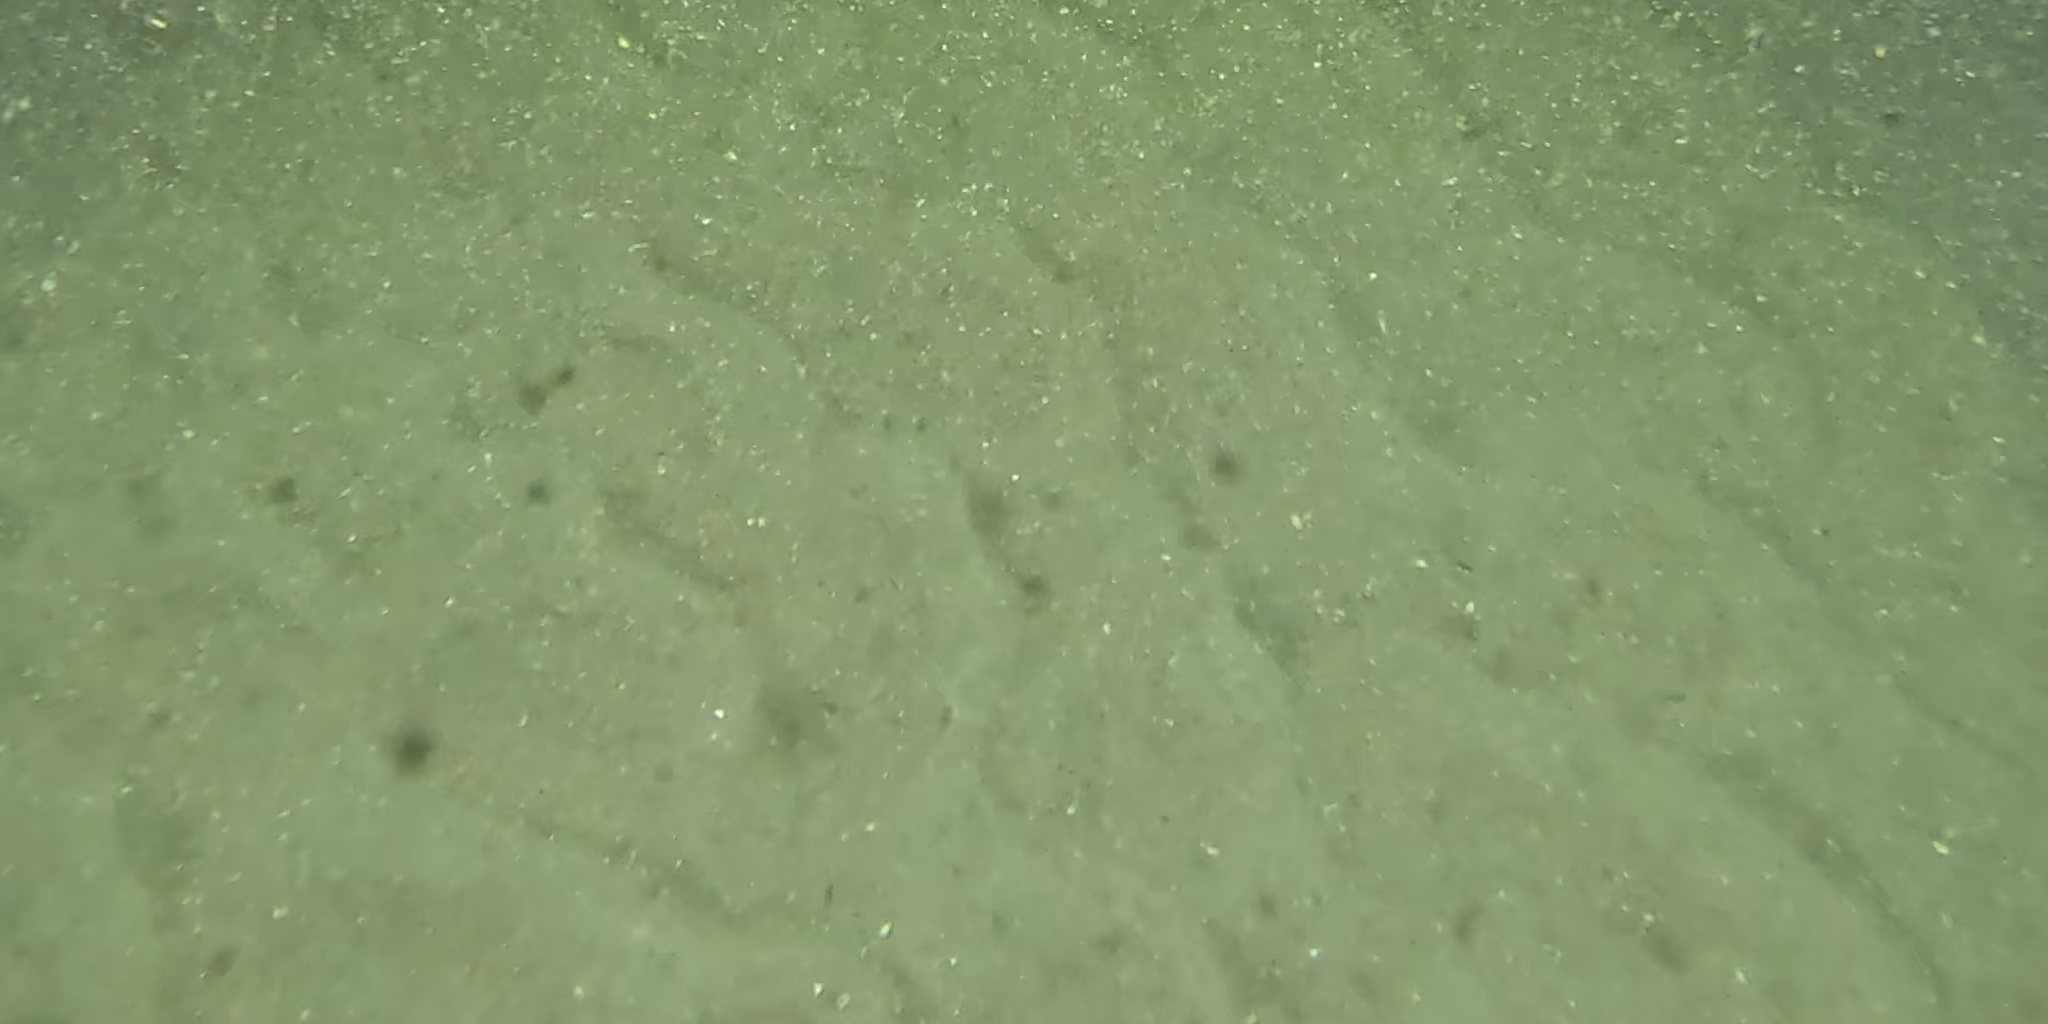
Seabed habitat: sand